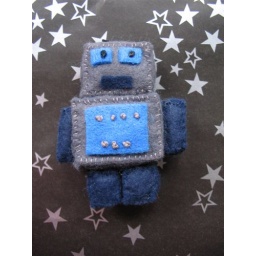
from the cute book by aranzi aronzo.